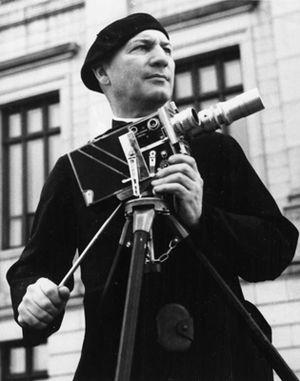
Maurice Proulx avec sa caméra
Au Québec, la production cinématographique et vidéo et sa diffusion reposent sur des sources de financement publiques et privées. À l’image de la société québécoise, le contenu qui y est créé est, en grande partie, d’expression française, tout en demeurant attaché à la culture nord-américaine. Le Québec possède le second cinéma francophone par l’importance du nombre de productions après le cinéma français.
Maurice Proulx, né le 13 avril 1902 à Saint-Pierre-de-Montmagny et mort le 7 juin 1988 à La Pocatière, communément appelé l'abbé Proulx, est un prêtre catholique, un agronome, un cinéaste et un intervenant social québécois. Pionnier du cinéma documentaire au Québec, sa carrière s'est échelonnée de 1934 à 1968, période au cours de laquelle il a réalisé un peu plus de 50 films. Il est le premier cinéaste québécois à réaliser un long métrage documentaire avec En pays neufs, un documentaire sur l'Abitibi, qui fut également le premier film sonorisé de l'histoire du Québec.